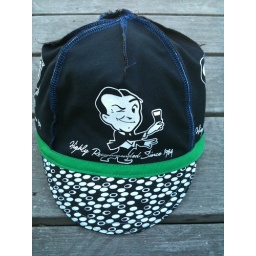
Playing with screen printing and embroidery for bobs signs in healdsburg